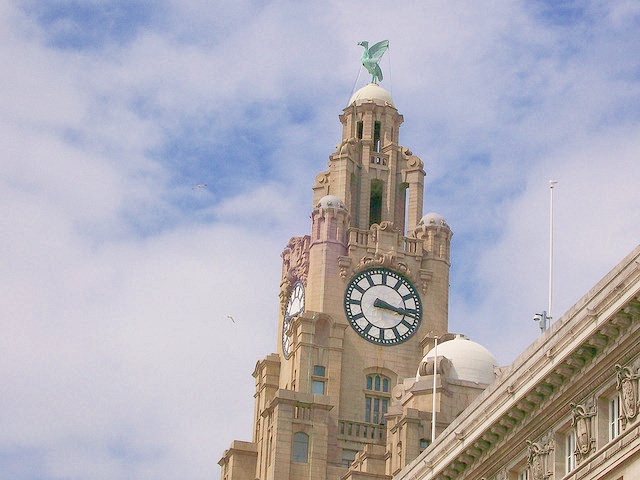
Distortion: brightness